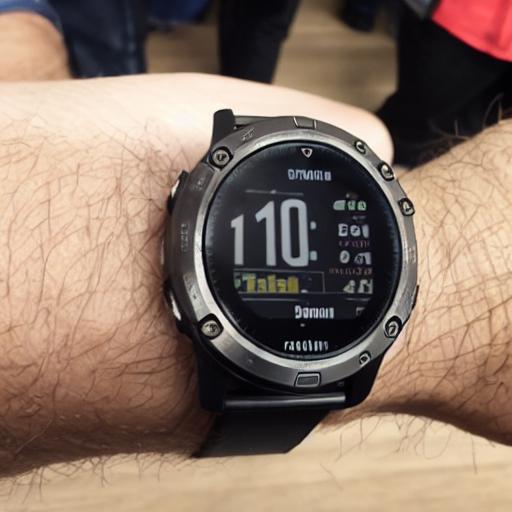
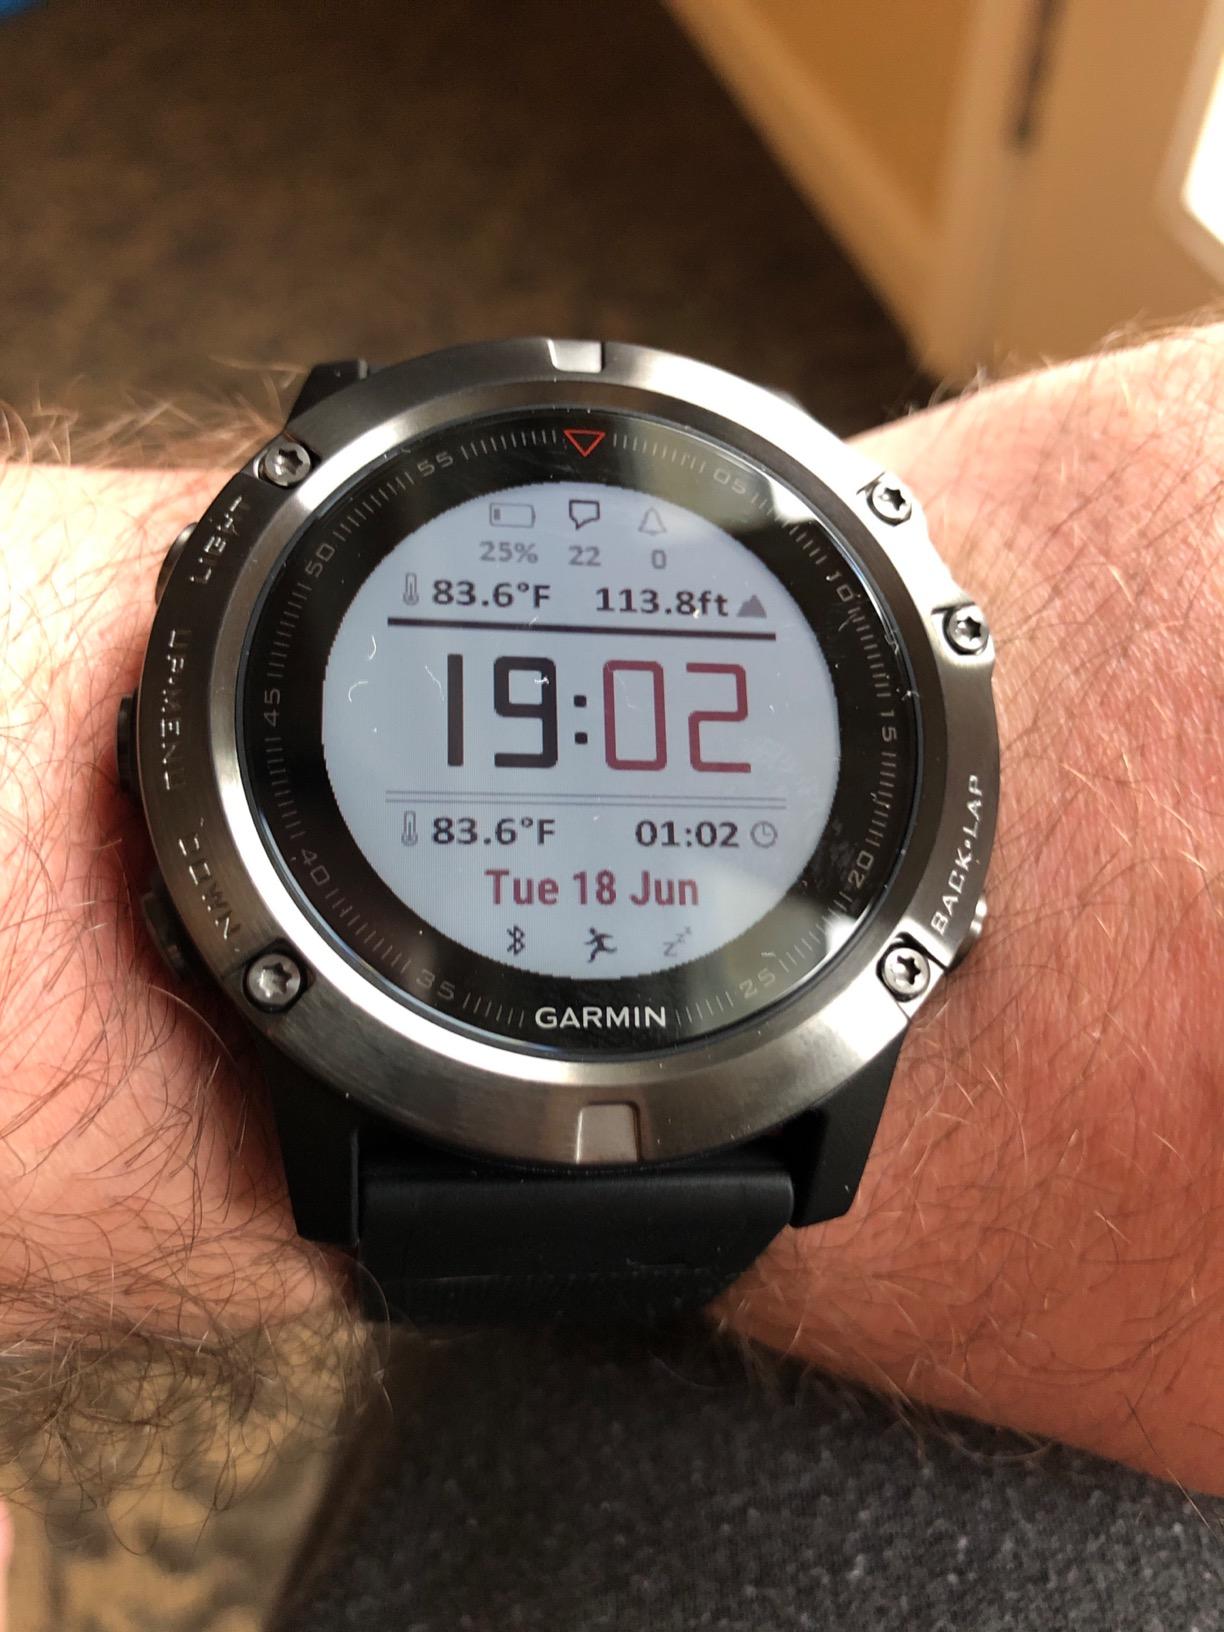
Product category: smartwatch
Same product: no